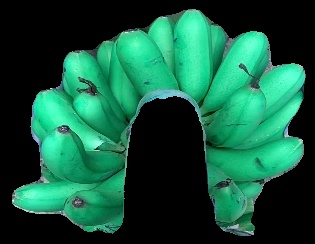
Variety: rasbale
Grade: grade1